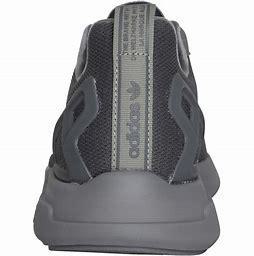
Brand: Adidas
Model: ZX 2K Flux